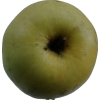
Label: Apple 13